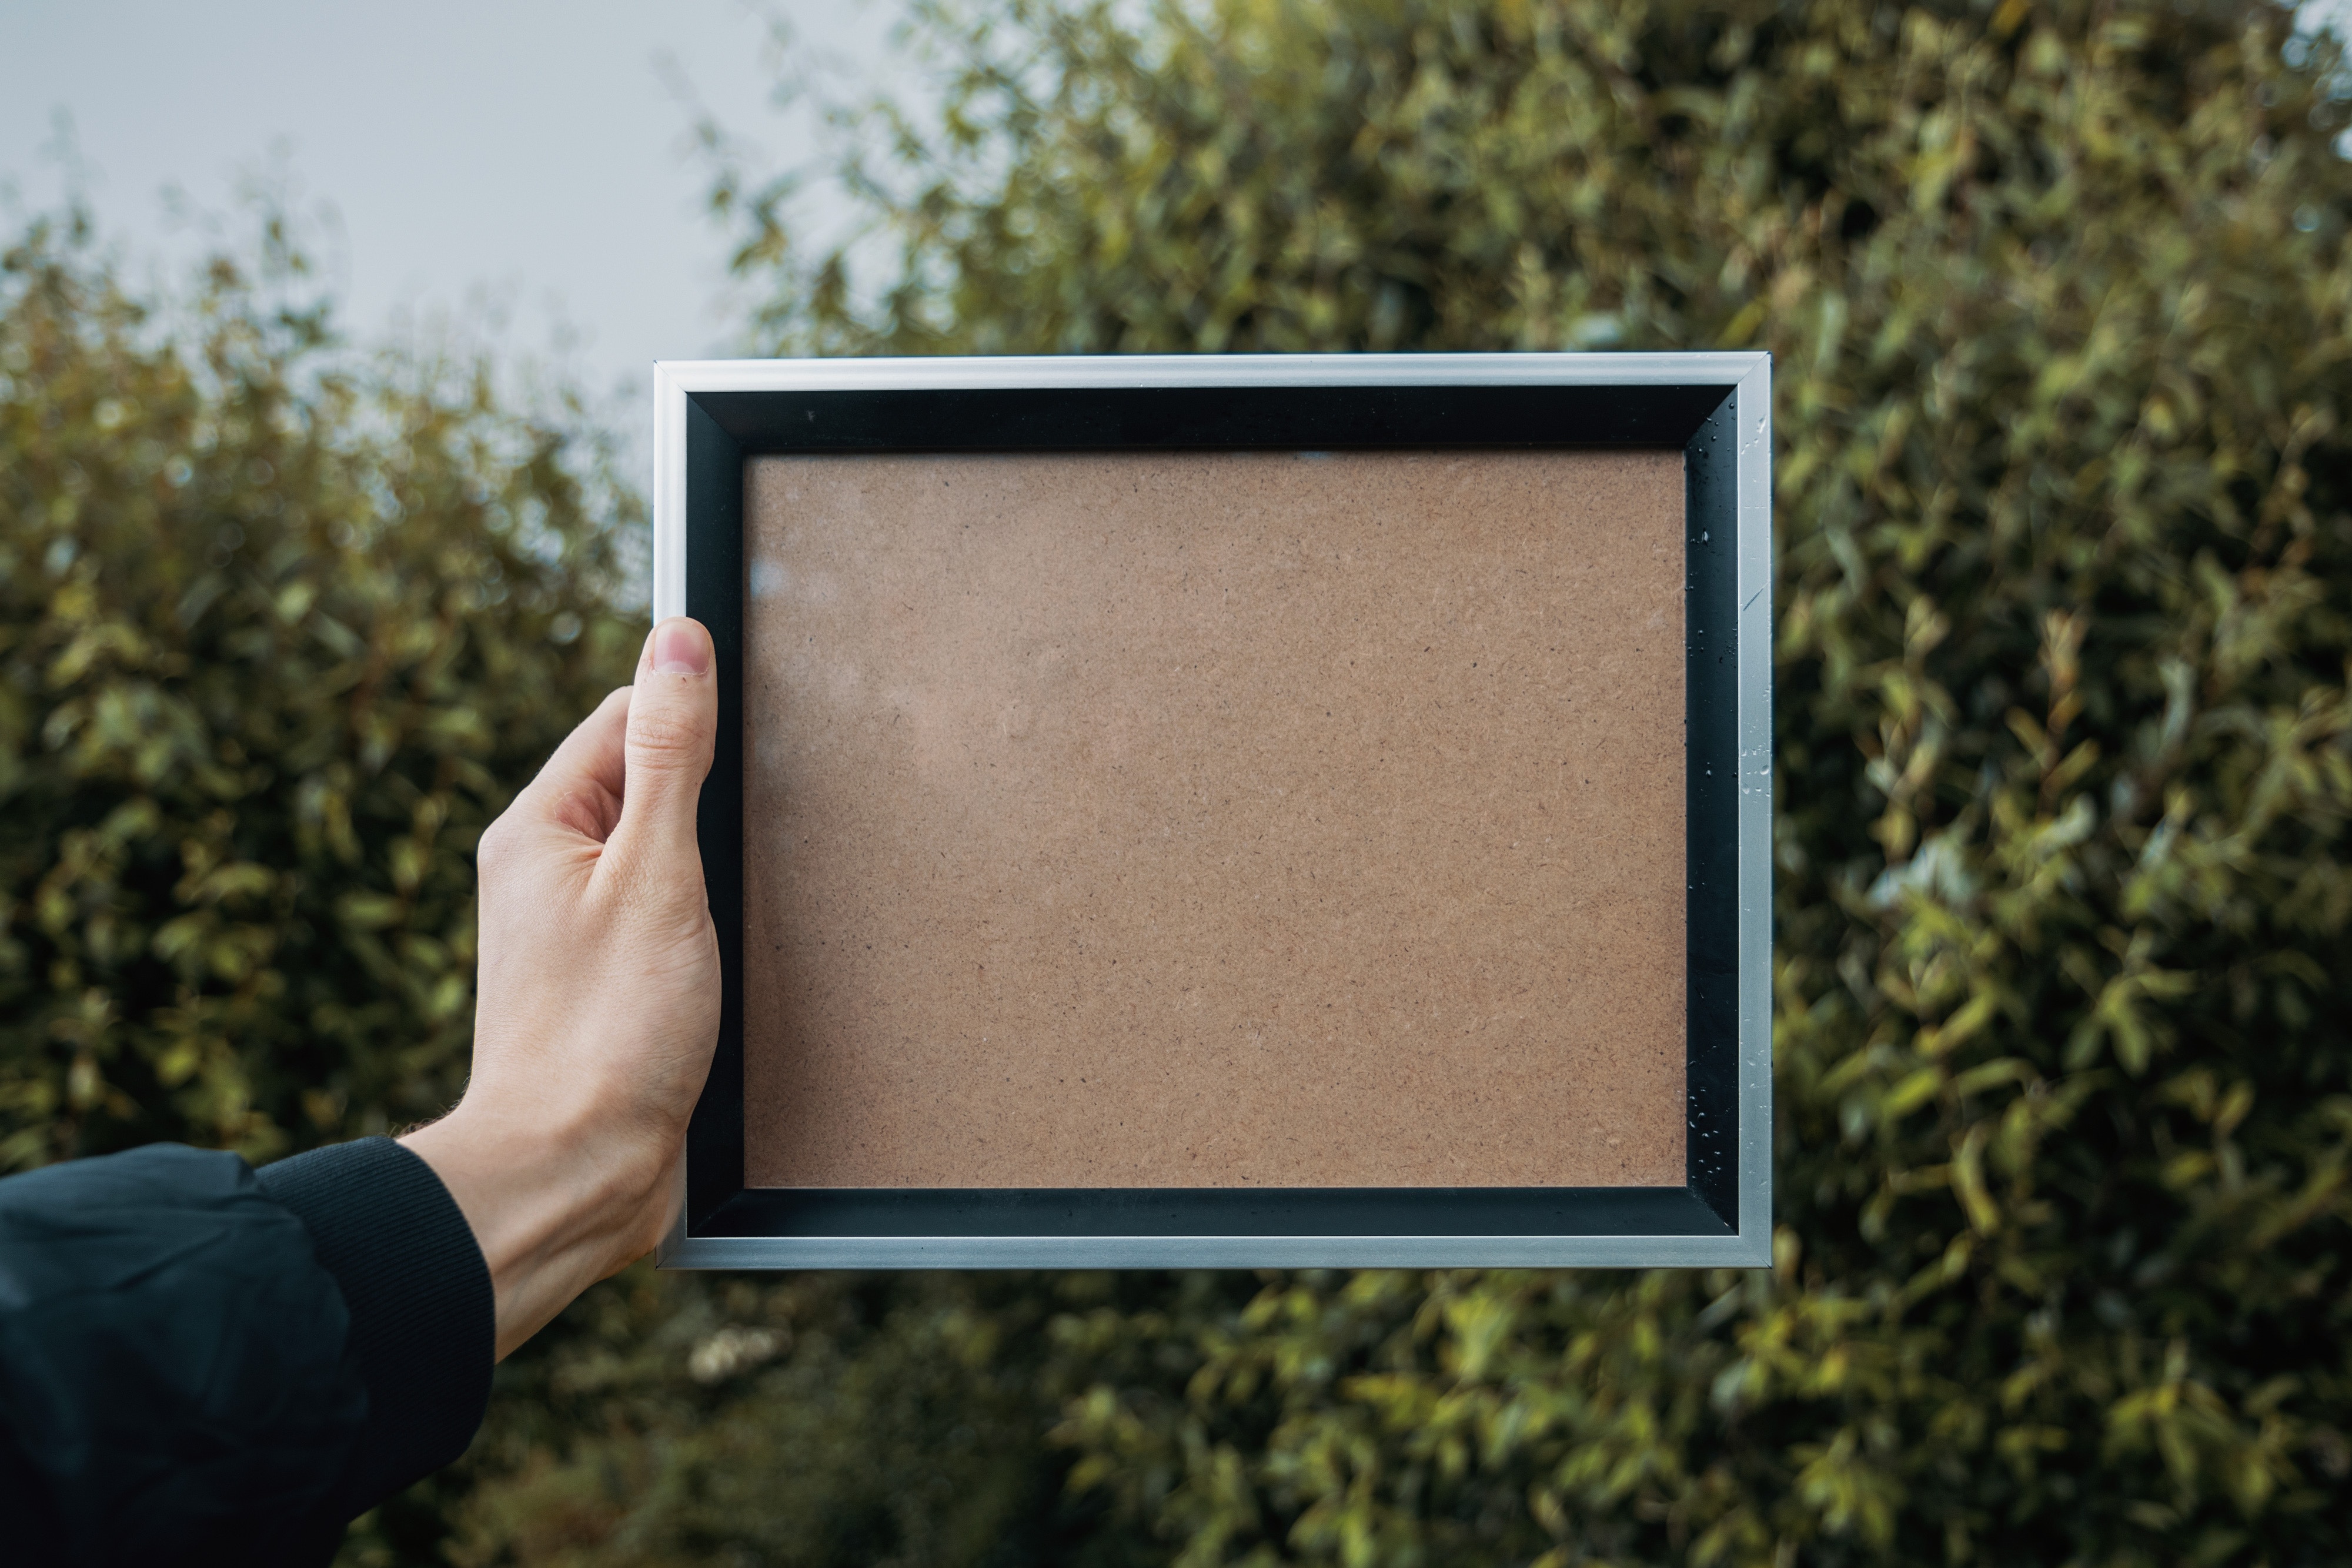
green, color, human body, eye, photograph, picture frame, organ